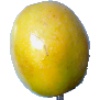
Label: maracuja